Question: Please indicate a possible affordance area of the jump_skateboard that can be used for standing on
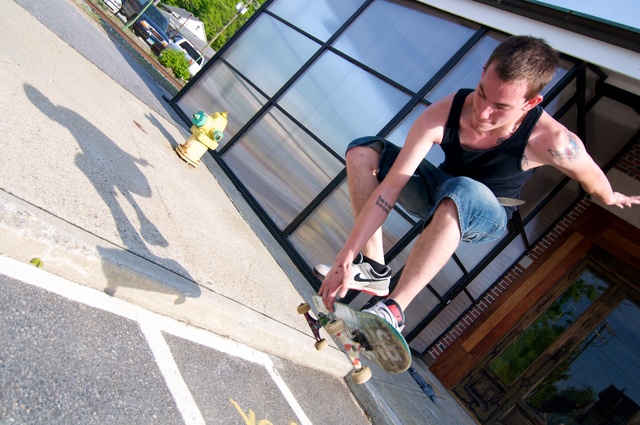
Answer: [294, 302.5, 421, 391.5]